Monarchy of Ceylon (1948–1972)

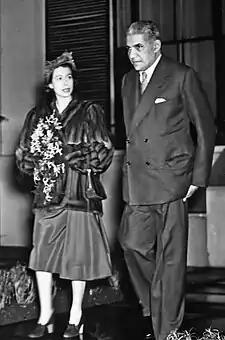
Elizabeth II, Queen of Ceylon, with Sir Edwin Wijeyeratne, Ceylonese High Commissioner to the United Kingdom, 1953

The constitution of the Dominion of Ceylon was contained in the Ceylon Independence Act 1947 and the Orders-in-Council of 1946 and 1947, known collectively as the "Ceylon (Constitution and Independence) Orders-in-Council, 1947". The Constitution granted complete sovereignty to the island of Ceylon; the State Council of Ceylon had asked for dominion status in 1942, and accordingly the case for that status was made by D. S. Senanayake in August 1945 and February 1947. Under the new constitution, Ceylon was one of the dominions of the Commonwealth of Nations that shared its monarch with other Commonwealth realms. In relation to Ceylon, the monarch acted only on the advice of Ceylonese ministers.